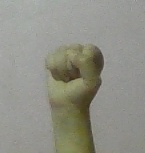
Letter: saad